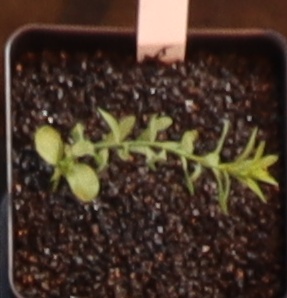
Label: Flax